Vidhu Vincent

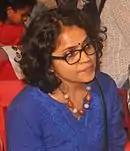

Vincent has made a telefilm, Nadakaanthyam, in 2015 for MediaOne TV. The story was based on the life of a theatre actor and his struggle to meet the end in everyday life. The short film won four major awards in the Kerala State Television Awards including Best Direction, Screenplay and the Best short film for the year 2015.